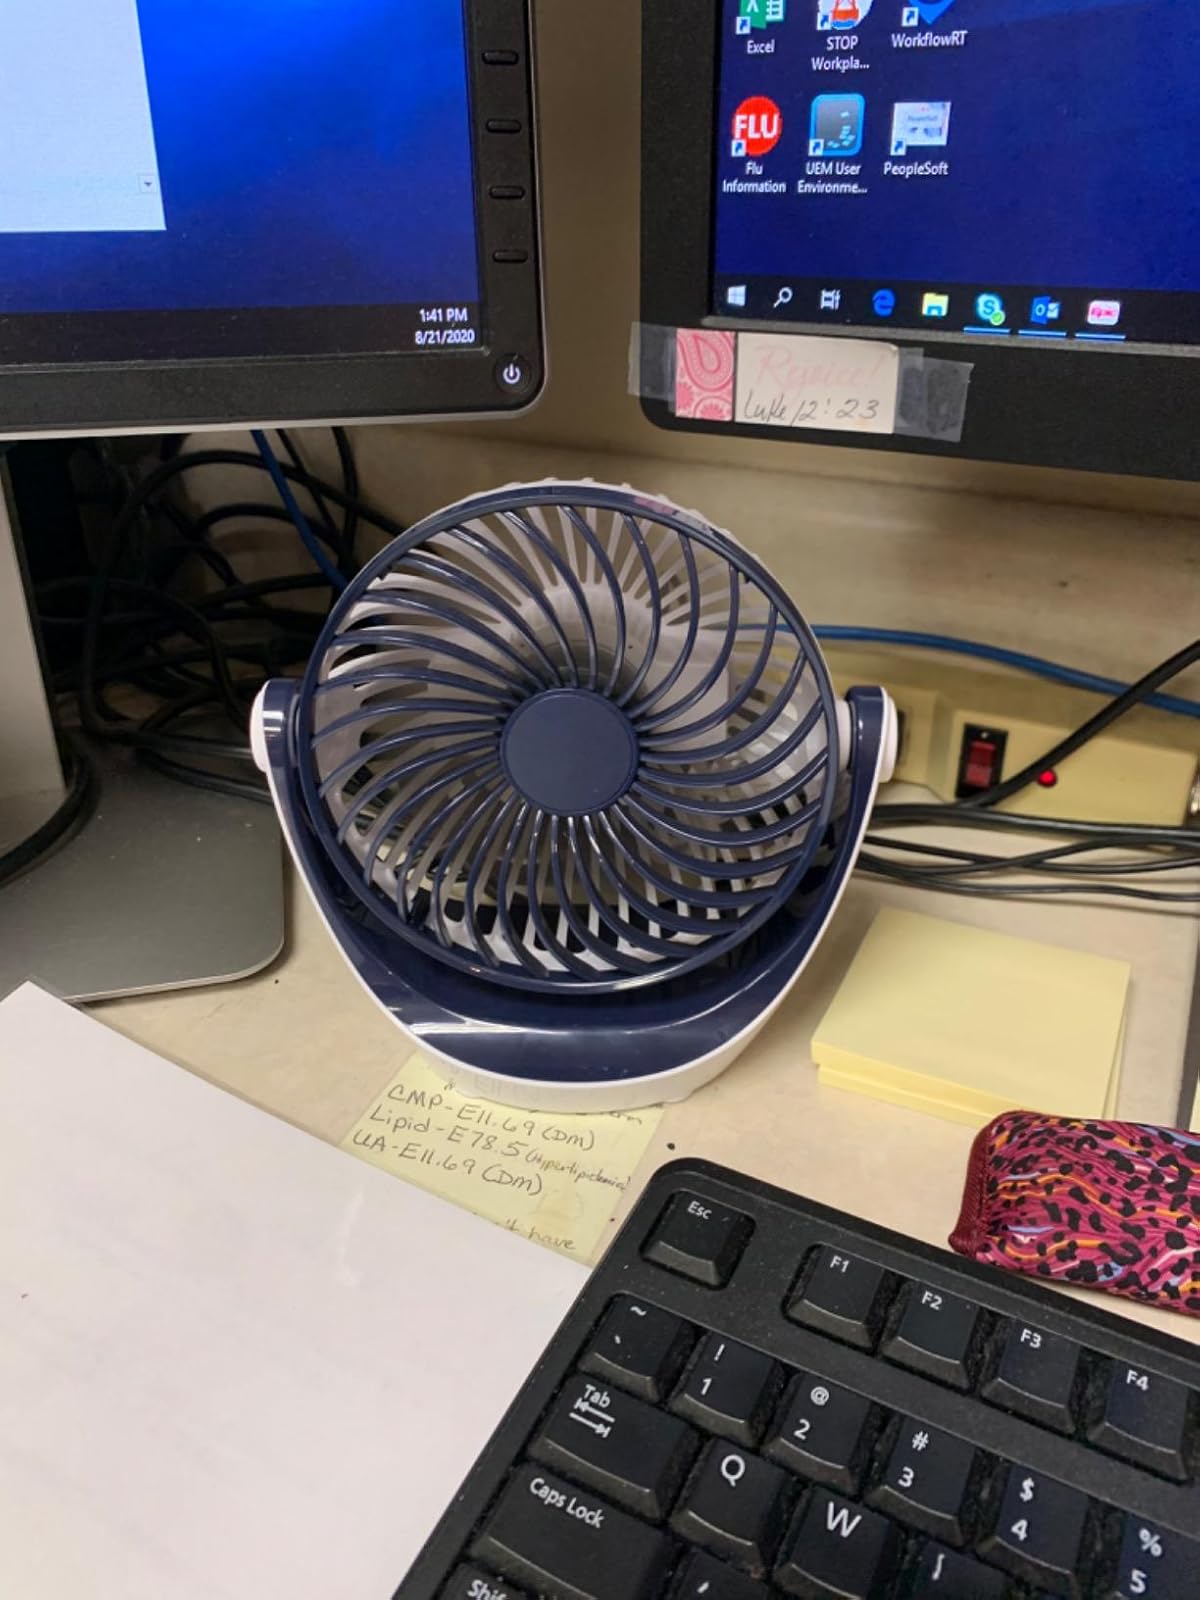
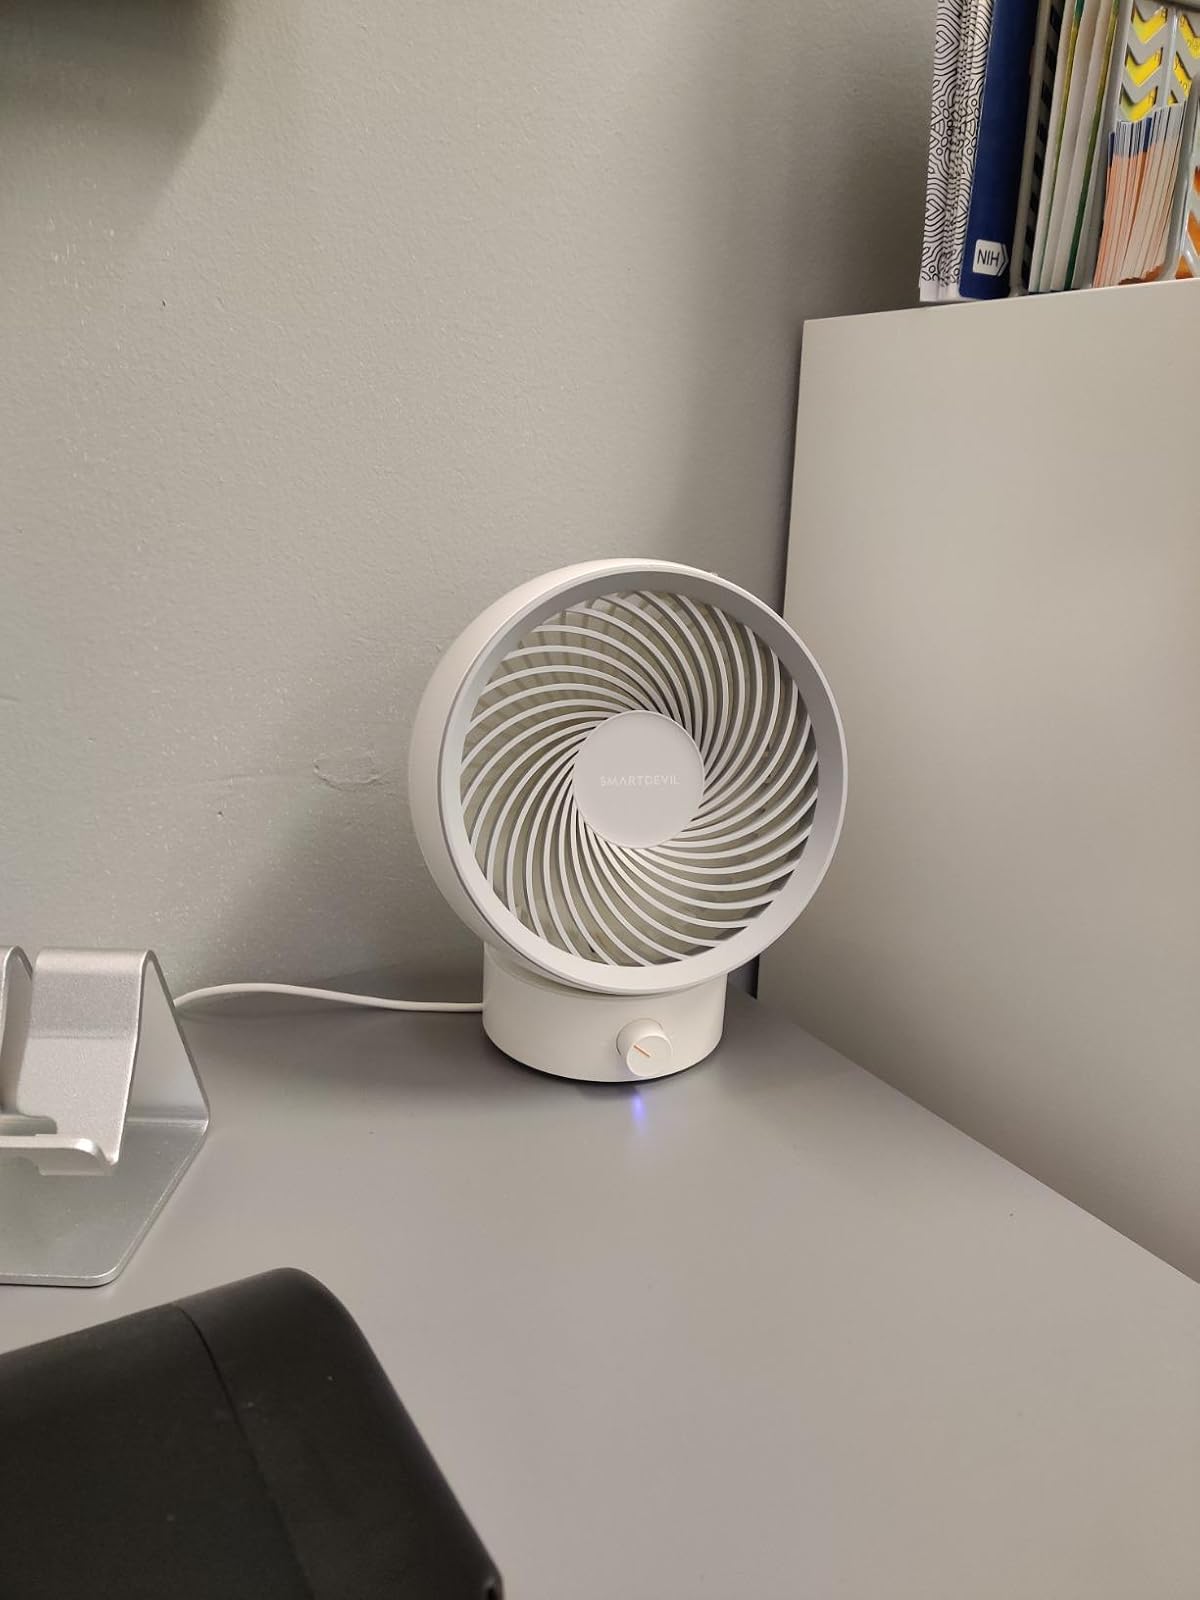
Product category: fan
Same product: no